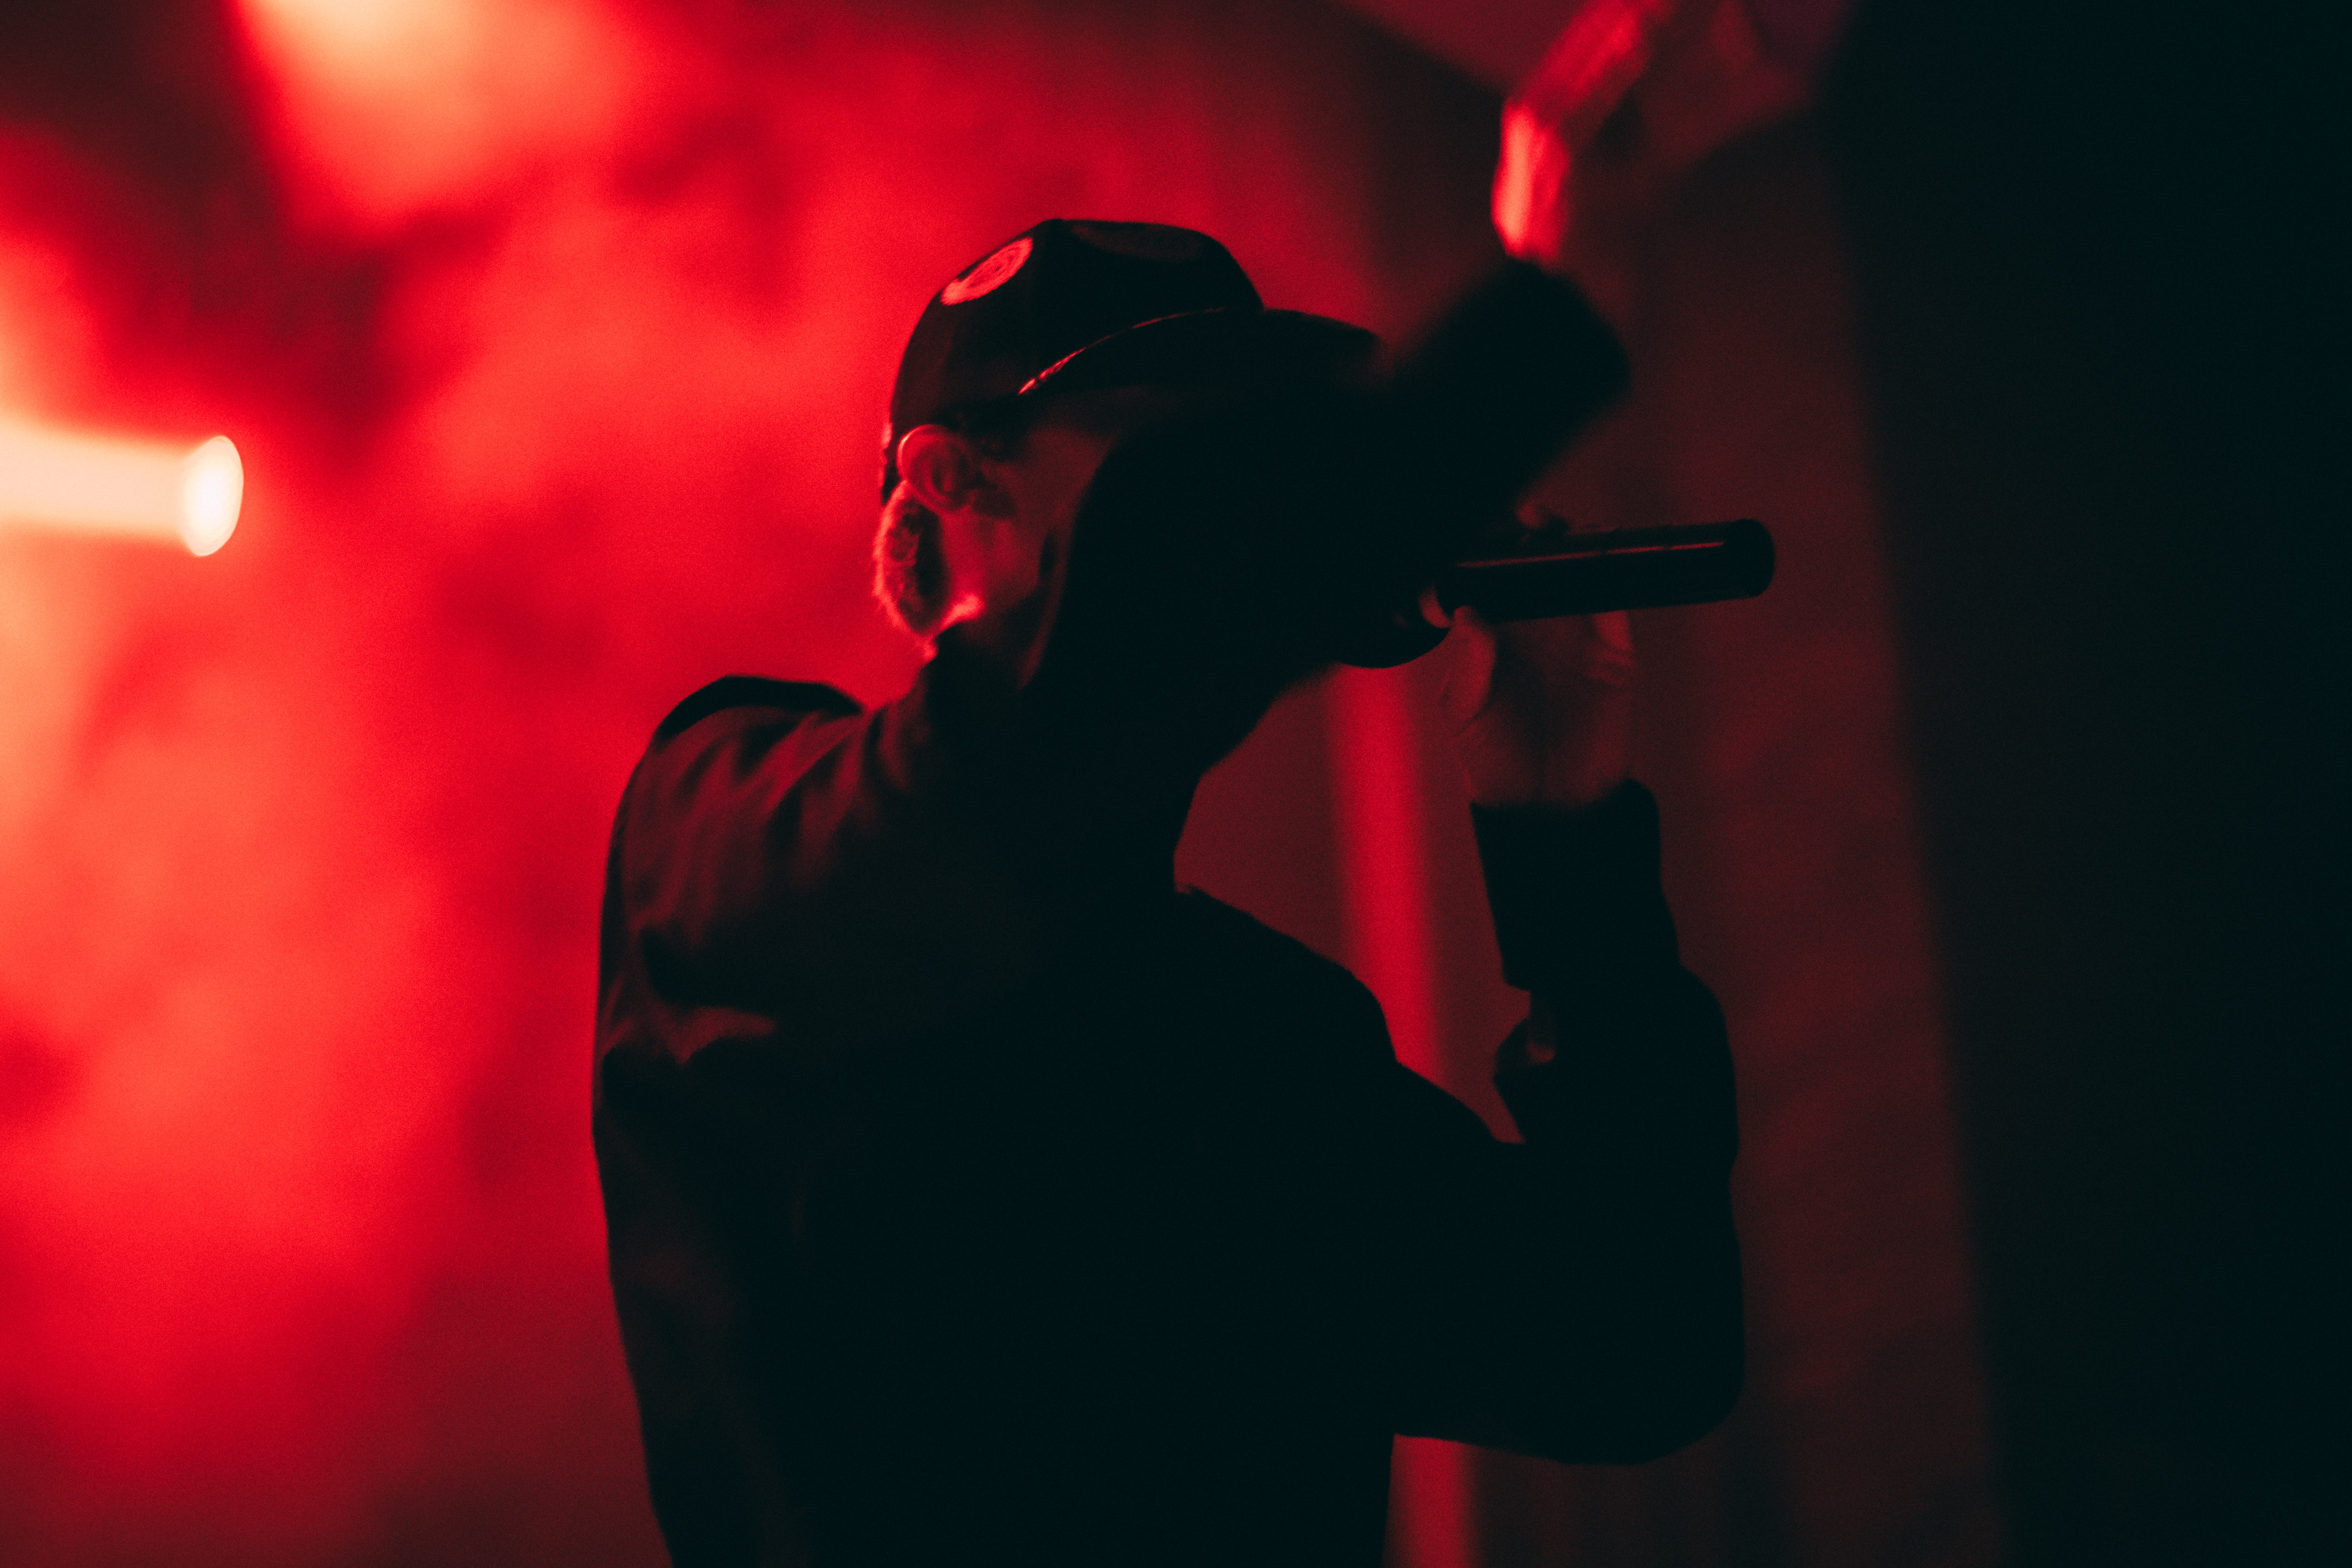
red, black, darkness, light, entertainment, performance, music, event, singing, concert, night, rock concert, performance art, audio, microphone, silhouette, midnight, darkroom, computer wallpaper